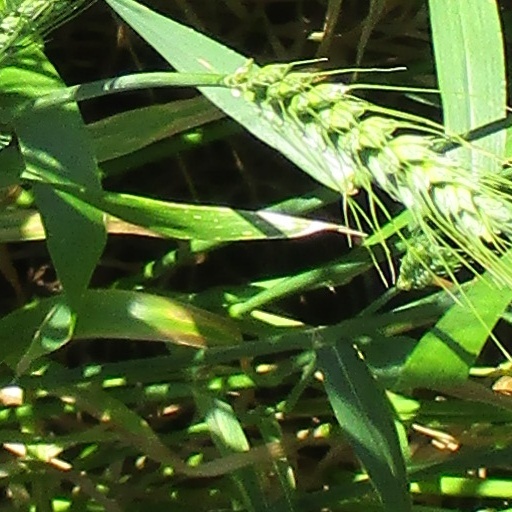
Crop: wheat